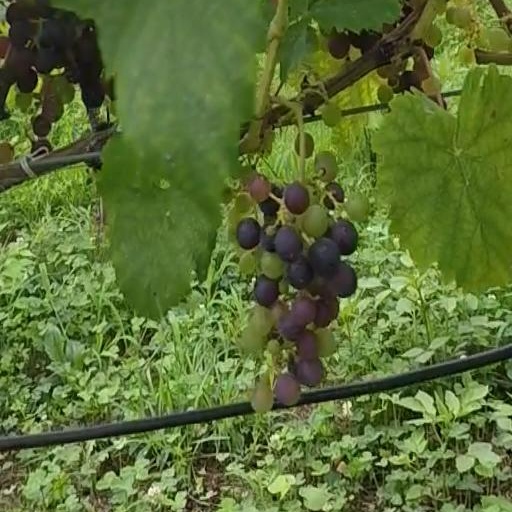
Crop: grape